The Turn of the Screw (2009 film)

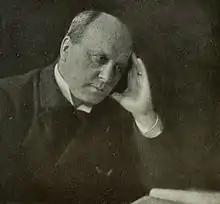
A faded monochrome photograph of a man leaning on a table.

The film is an adaptation of Henry James's 1898 novella "The Turn of the Screw". As one of his more popular stories, it had already been adapted for films and television many times, although not previously by the BBC. The adaptation was screenwritten by Sandy Welch, who set the film in the early 1920s, in contrast to the novella's 1840s setting. This allowed the introduction of the Freudian psychiatrist interviewing the main character; this framing device is not used by James, but both the novella and the film share a first-person narrator. The updated setting also allowed the First World War to account for the lack of male staff at the house. The Freudian and libidinous elements some literary theorists have seen in James's story are particularly prevalent in the film, with Ann's repressed sexual feelings for the Master resulting in a number of highly sexual sequences. Further, Welch added a theological element not present in James's story; Ann's father is a preacher, although Ann herself is unsure of her faith. The psychiatrist, by contrast, is an atheist. When he asks Ann about her faith, she replies that she believes in the Devil.